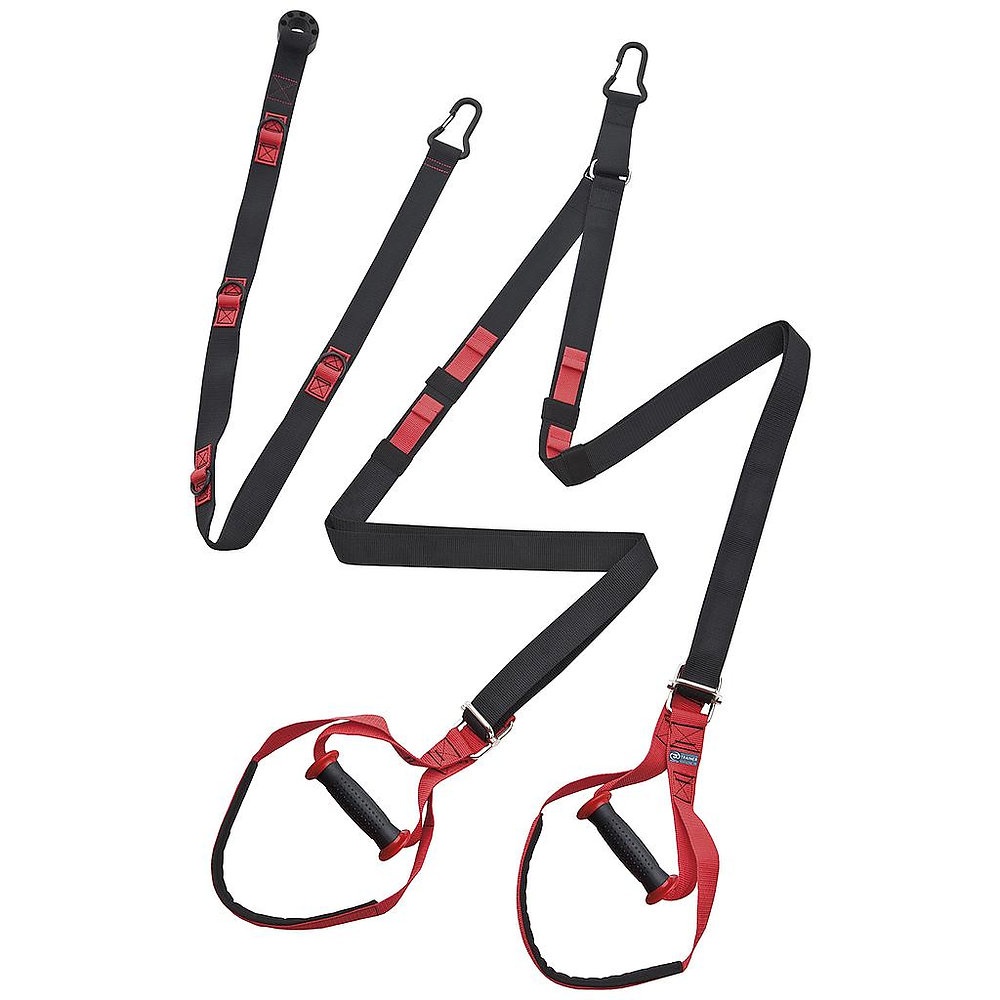
SUSPENSION TRAINER
suspension trainer
Brand: REYDON SPORTS
Category: Sporting Goods > Fitness & General Exercise Equipment > Suspension Trainers